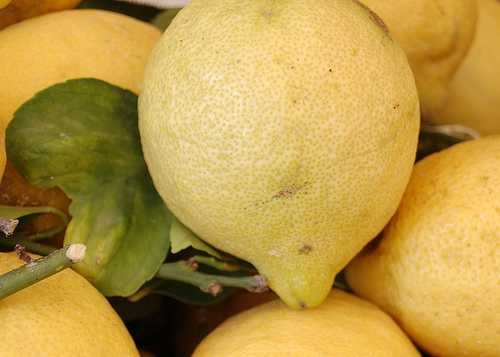
Label: Lemon